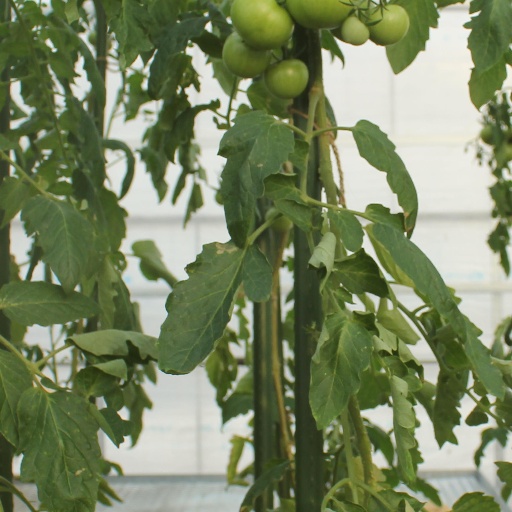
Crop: tomato